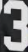
Number: 3